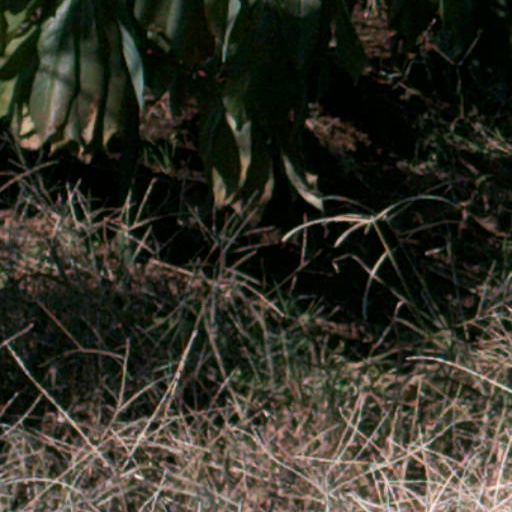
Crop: cassava